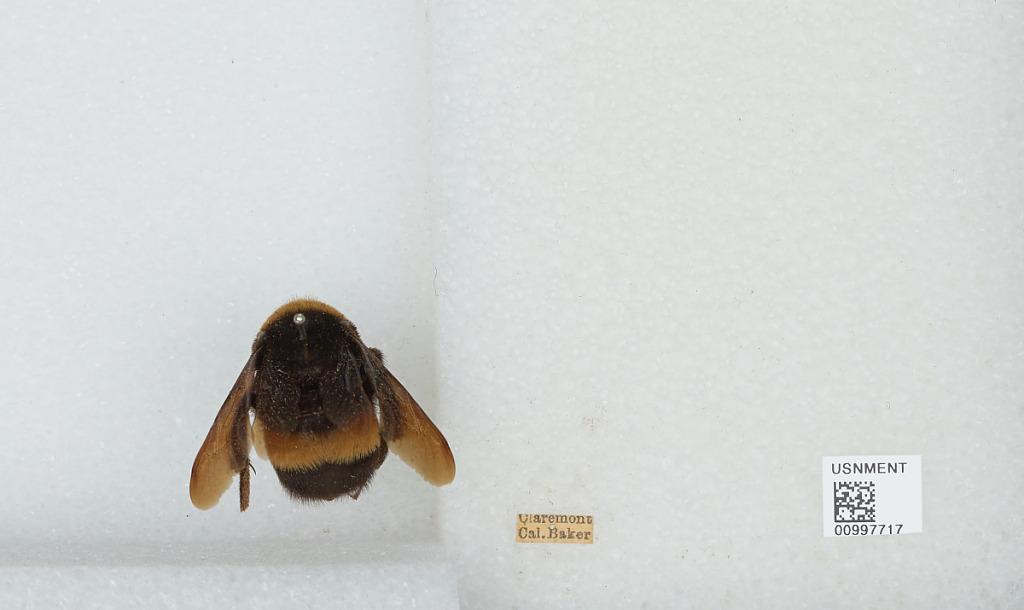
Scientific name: Bombus (Crotchiibombus) crotchii Cresson
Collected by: Baker
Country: United States
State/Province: California
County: Los Angeles
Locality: Claremont
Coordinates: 34.11, -117.72